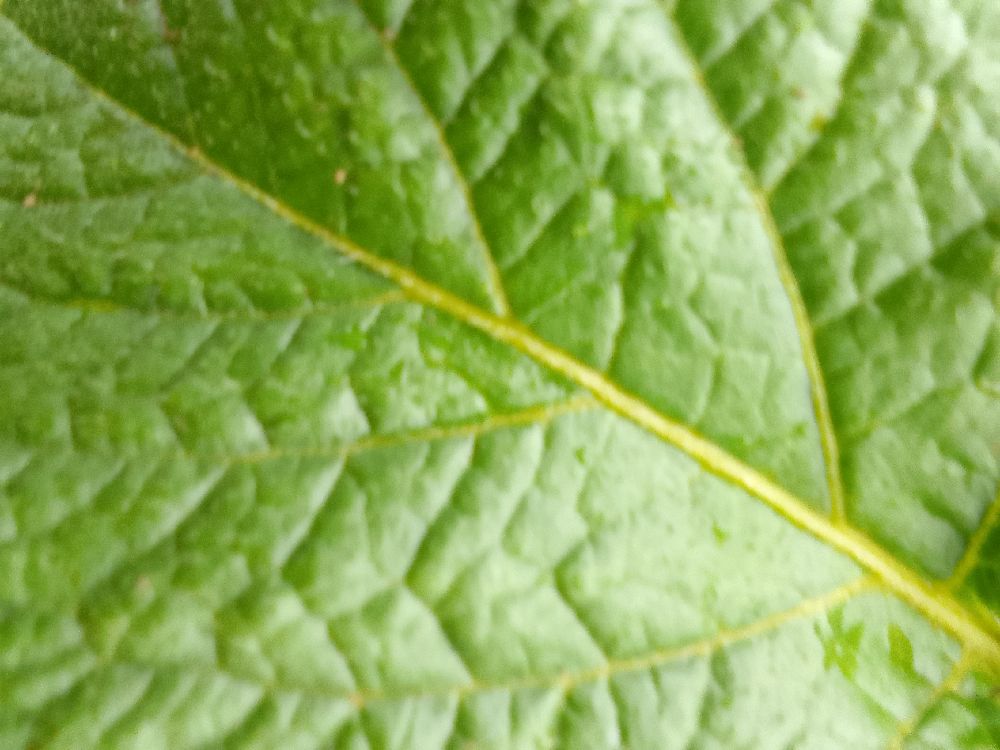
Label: Healthy